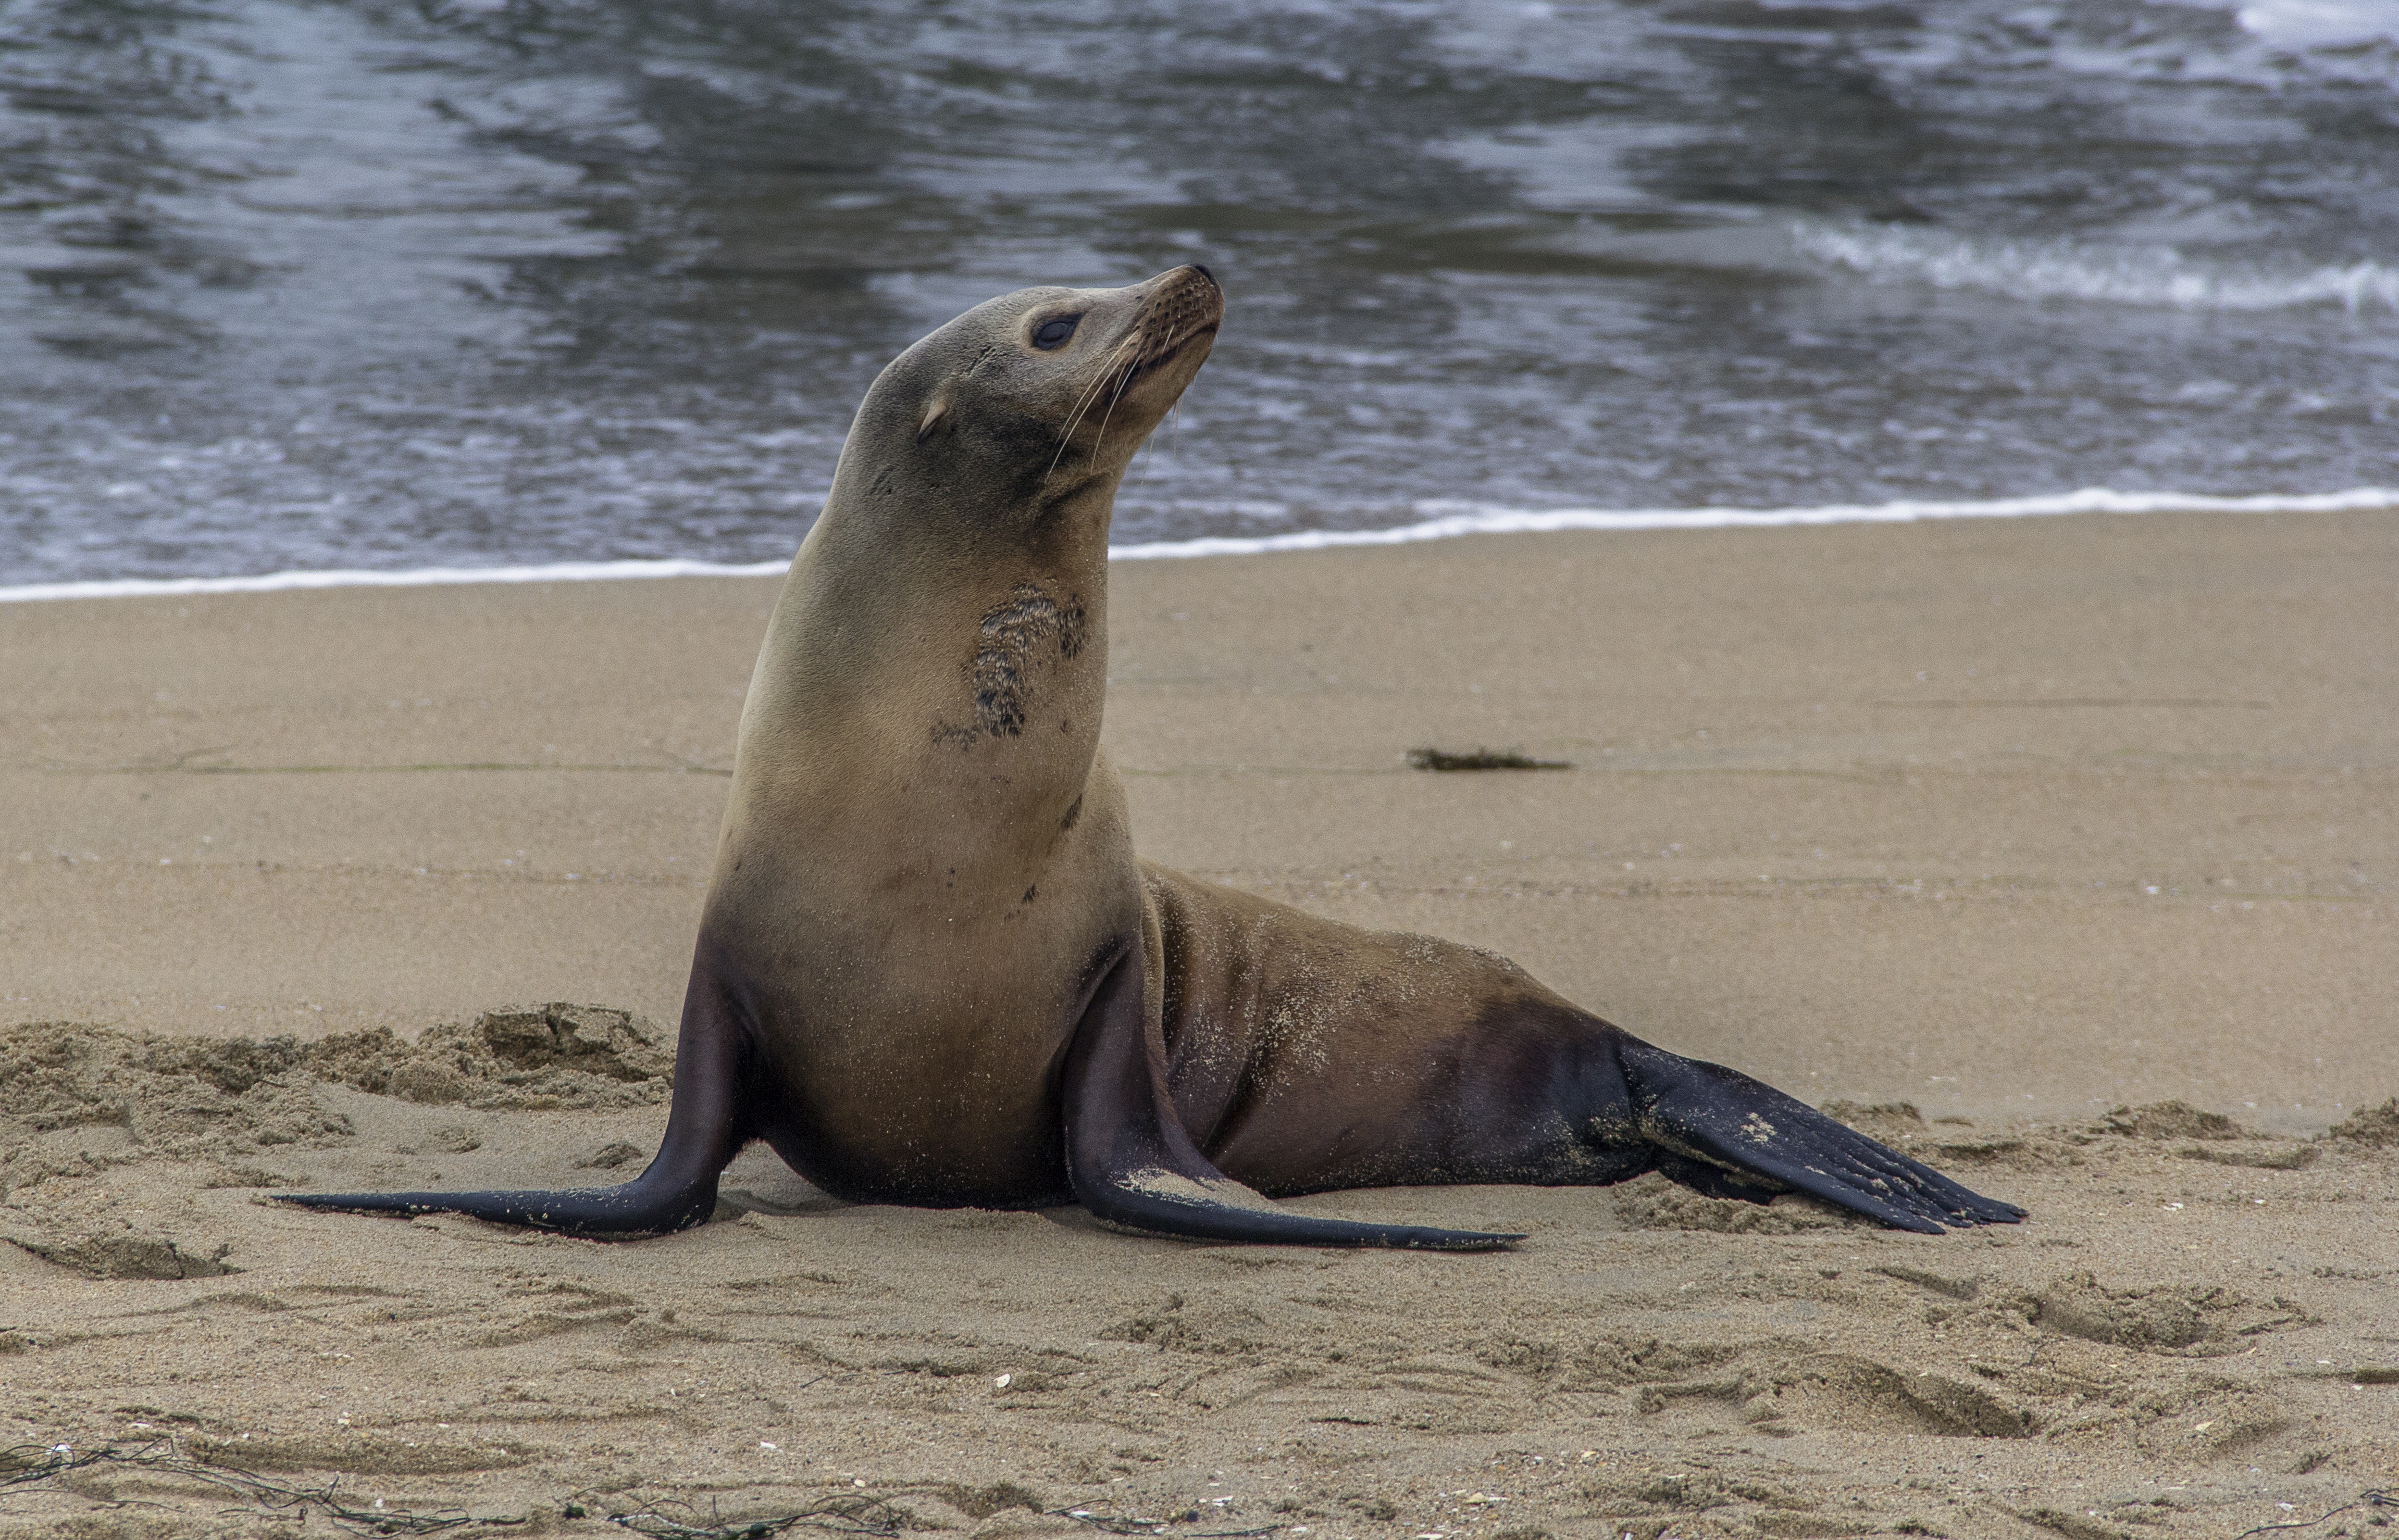
beach, sea, animal, cute, wildlife, mammal, seal, fauna, marine, seals, vertebrate, creature, pacific, harbor seal, marine mammal, marine biology